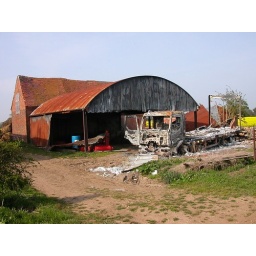
Burnt out truck concealed from the road by farm building